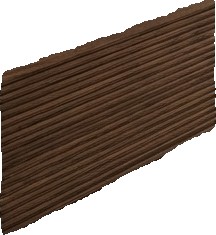
Surface category: cladding